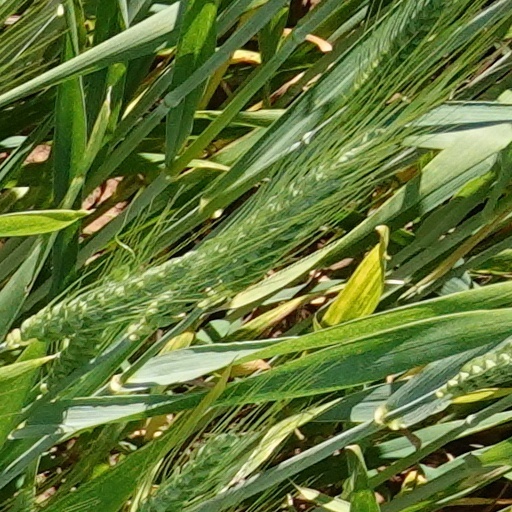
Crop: wheat